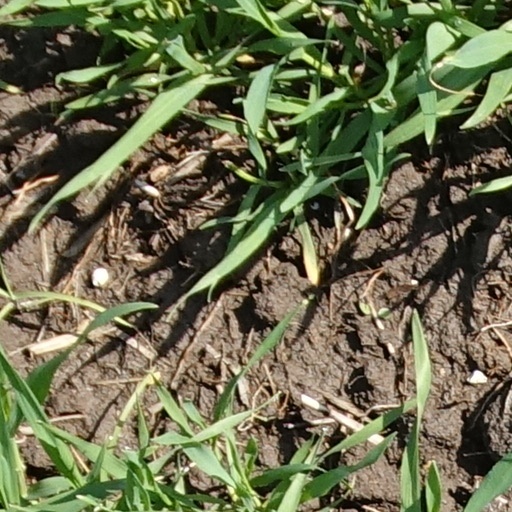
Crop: wheat